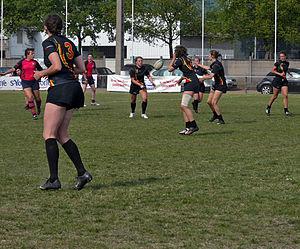
LORRAINE - BELGIQUE RUGBY Féminin à 7
Le rugby à VII est une variante du rugby à XIII pratiquée en Angleterre depuis 1946.